List of discontinued Bose headphones

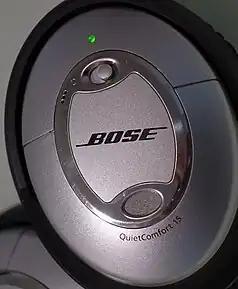
BOSE QC 15 headphones

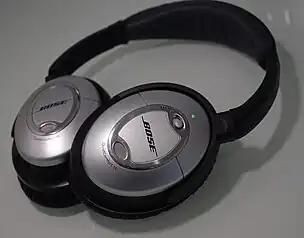
BOSE QC 15 Headphones

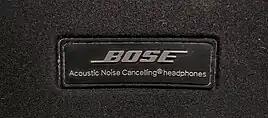
Badge - BOSE QC15 Carrying Case

The "QuietComfort 15" (QC15) over-ear headphones were sold from 2009 until 2015. Compared with its predecessor, the , the QC15 had microphones on the inside and outside of each unit and revised foam padding. Like the , the QC15 was powered by a single AAA-sized battery.